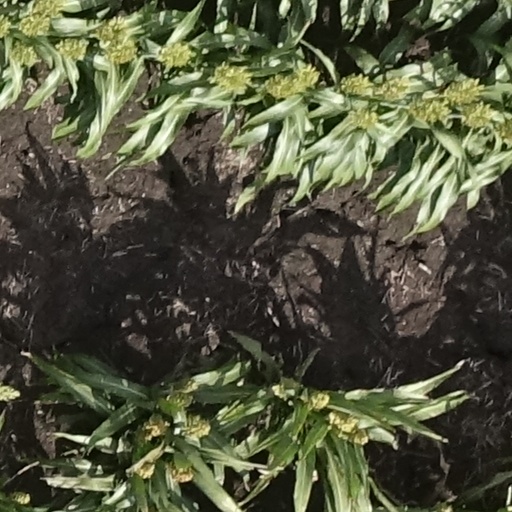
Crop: sorghum